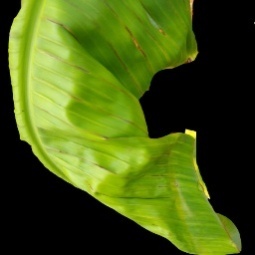
Label: Magnesium